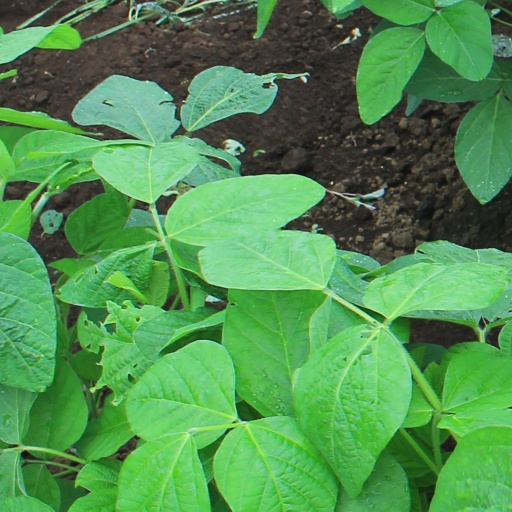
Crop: soybean